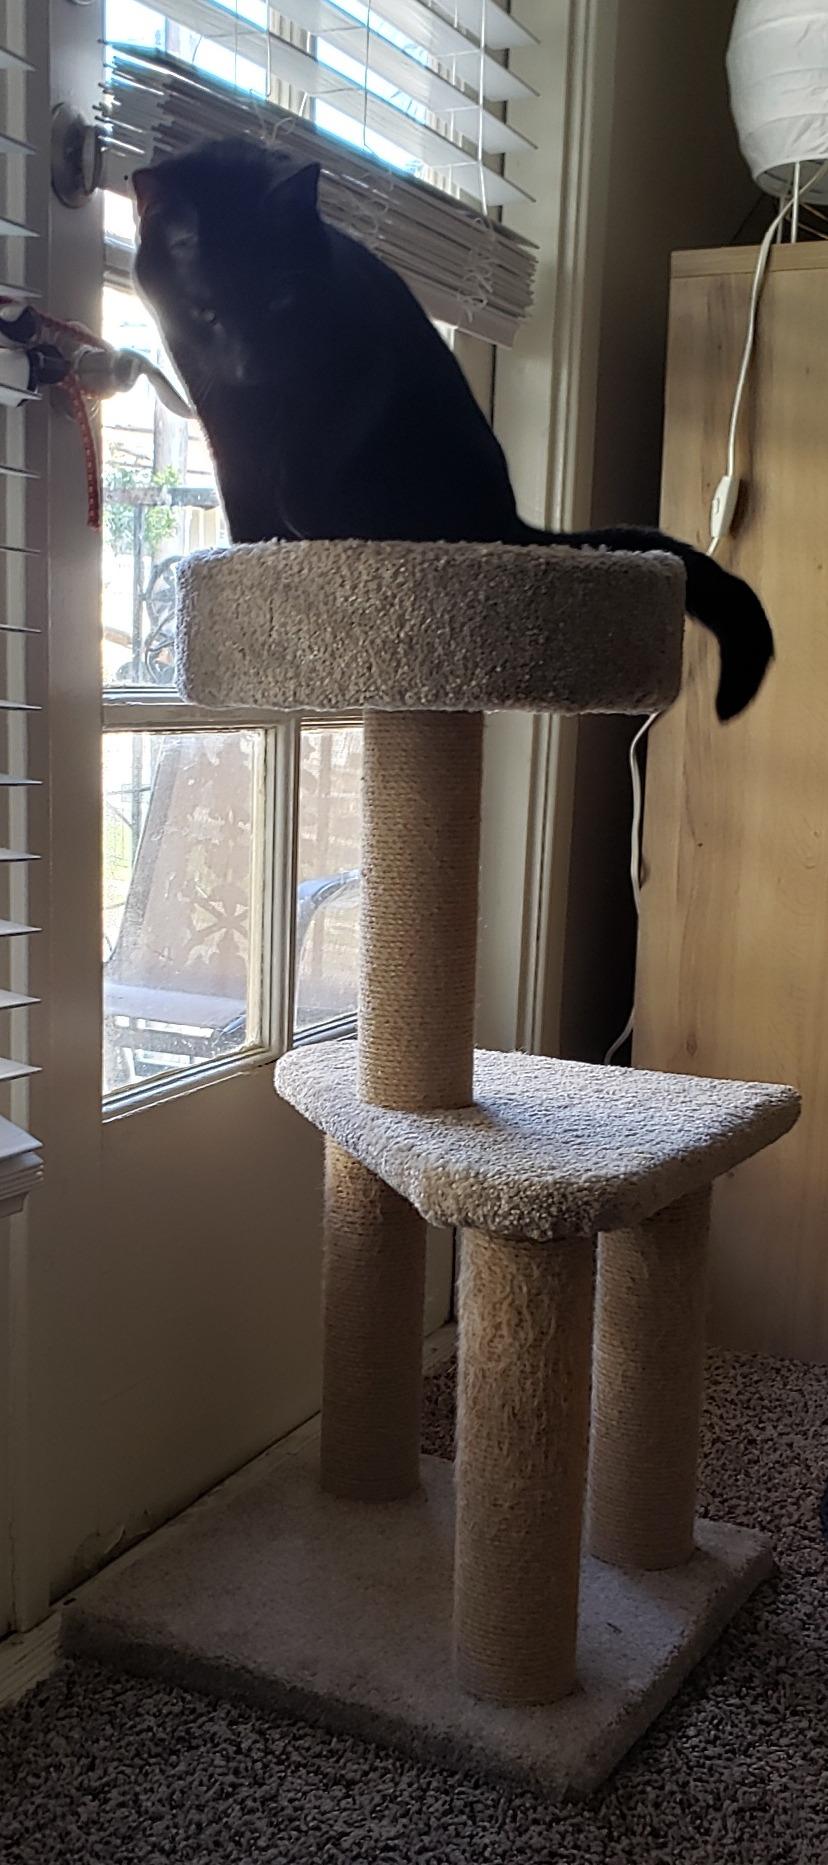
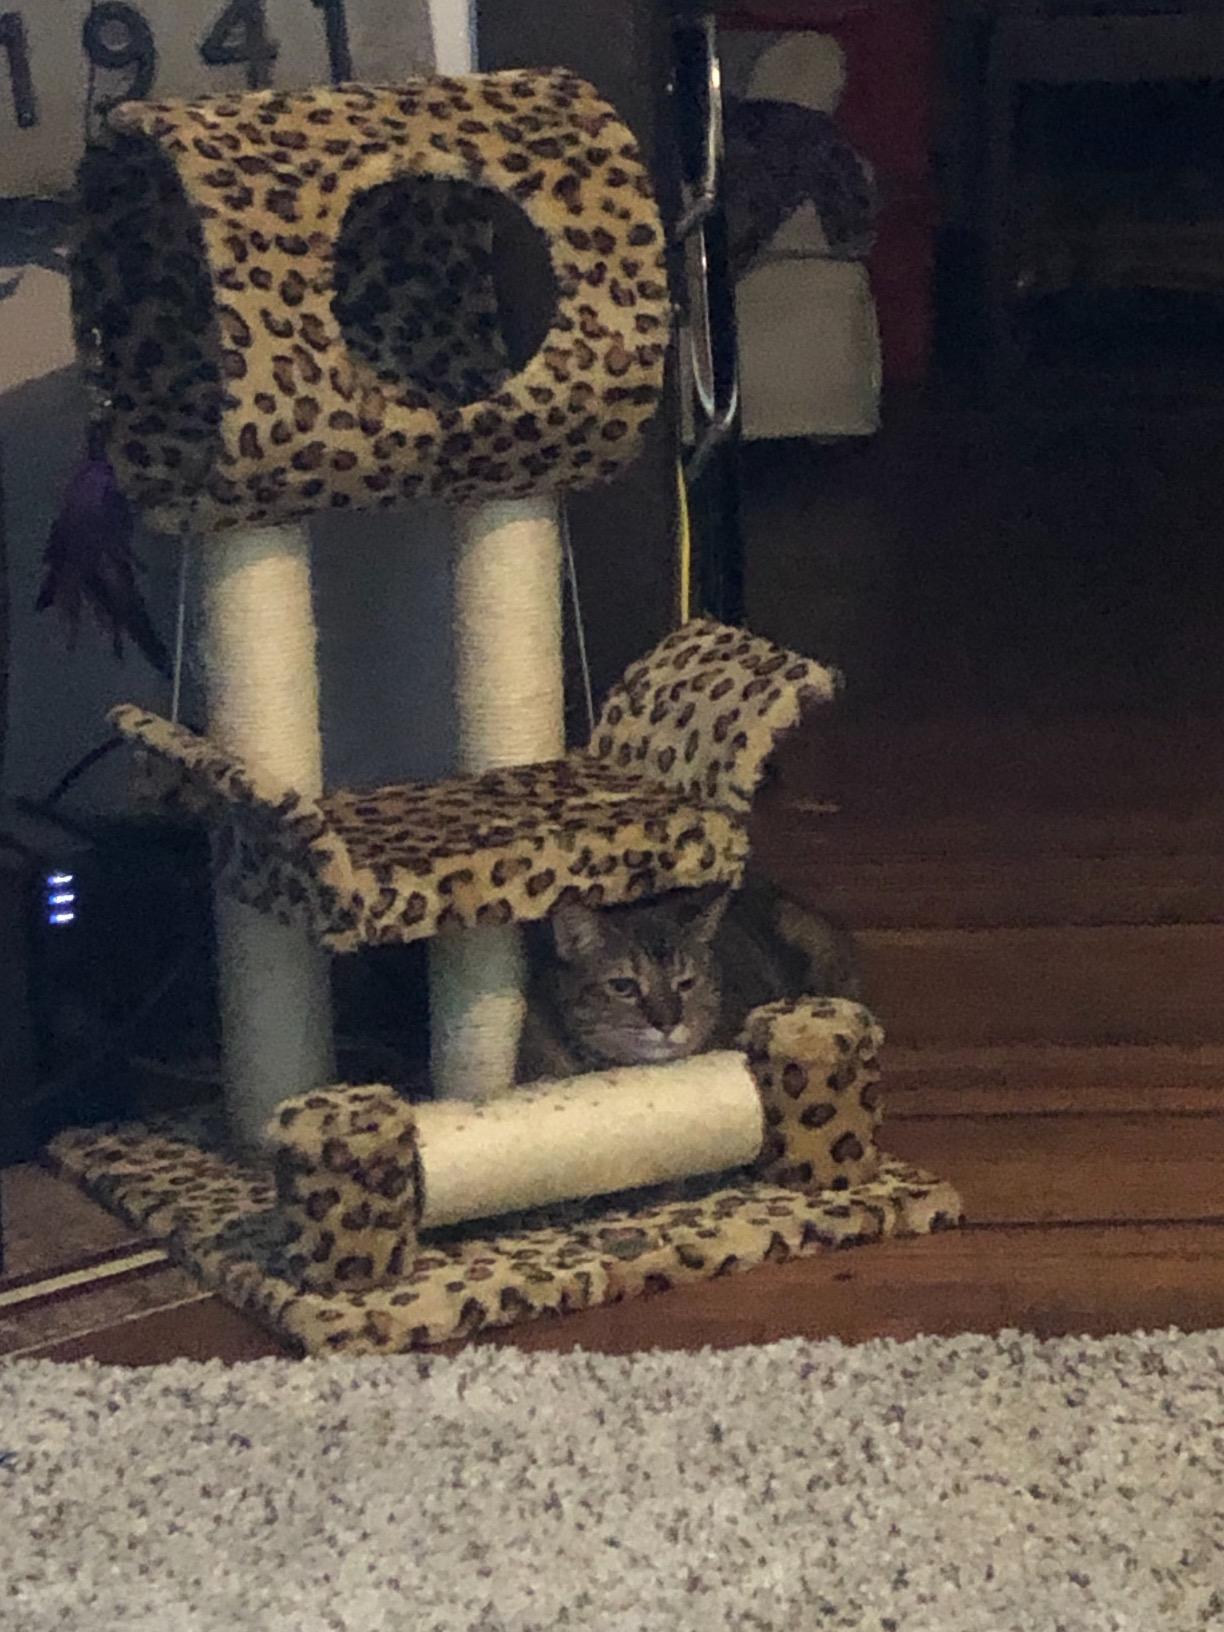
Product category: items_cat tree
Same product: no